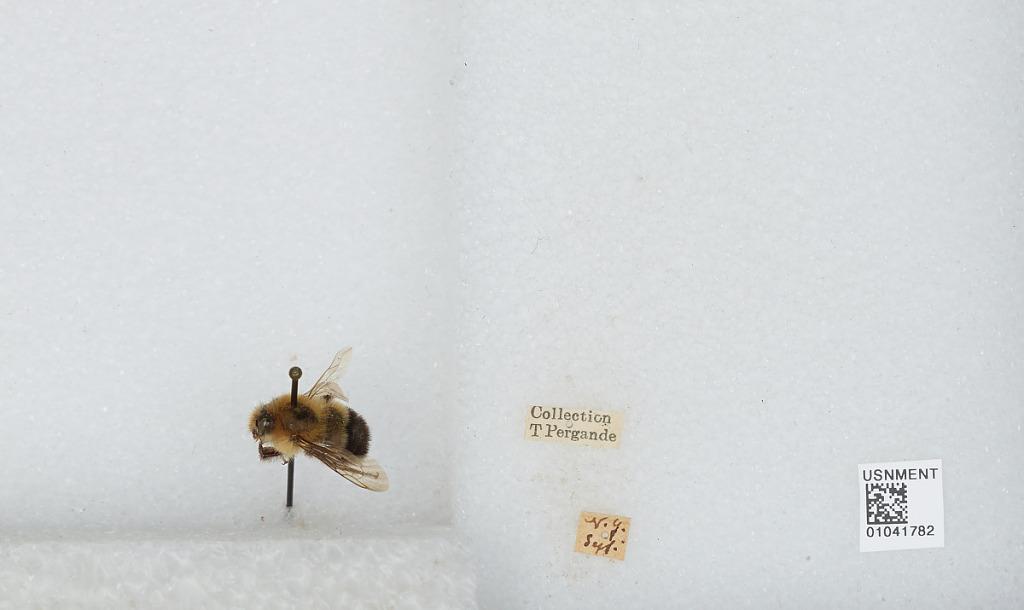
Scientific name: Bombus sp.
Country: United States
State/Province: New York